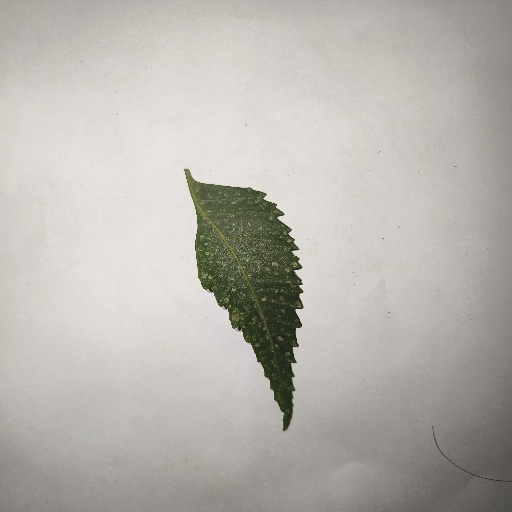
Species: Neem
Leaf condition: Powdery Mildew